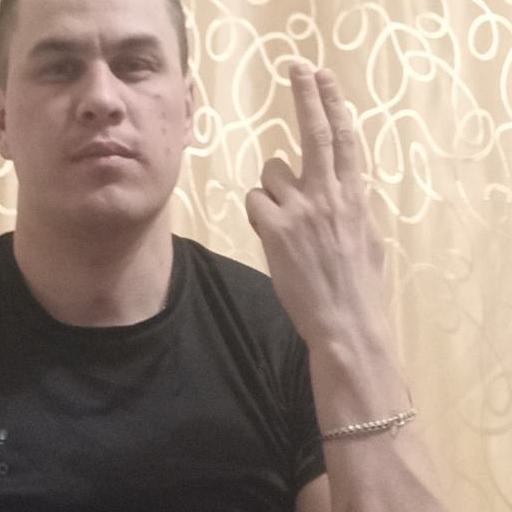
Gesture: two_up_inverted